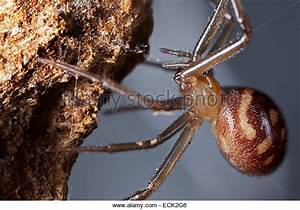
Label: spider